Lao Mountain Taoist

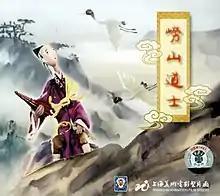

Lao Mountain Taoist is a Chinese animated film produced by the Shanghai Animation Film Studio with stop motion-animated puppets and ink paint.